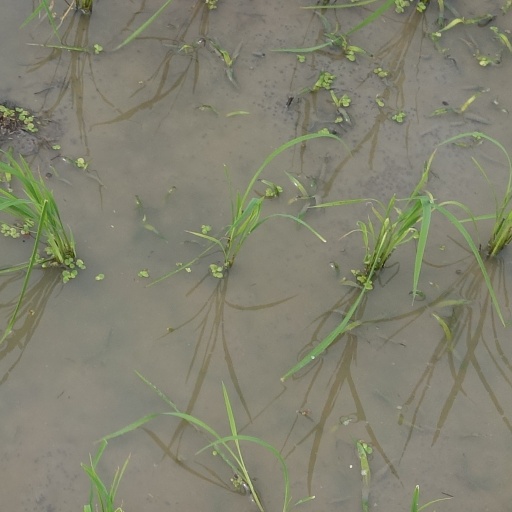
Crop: rice